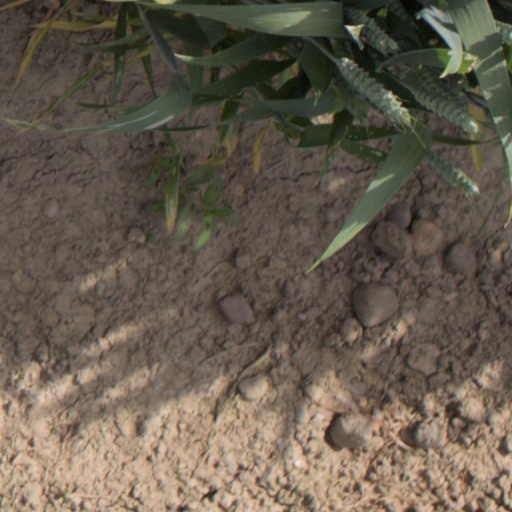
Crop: wheat